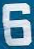
Number: 6